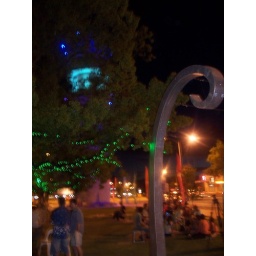
Trying to get the fairy lights and the lit up water tower in one shot